Crocodile

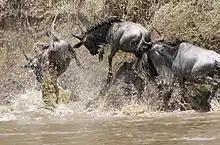
Nile crocodile attacking wildebeest

Crocodiles have acute senses, an evolutionary advantage that makes them successful predators. The eyes, ears and nostrils are located on top of the head, allowing the crocodile to lie low in the water, almost totally submerged and hidden from prey.